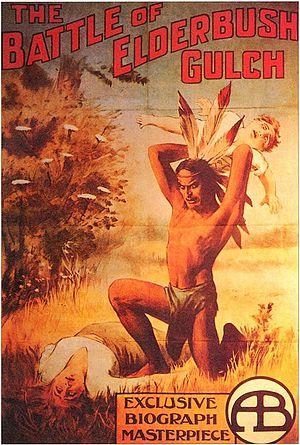
Pendant la bataille est un film américain réalisé par D. W. Griffith et sorti en 1913.